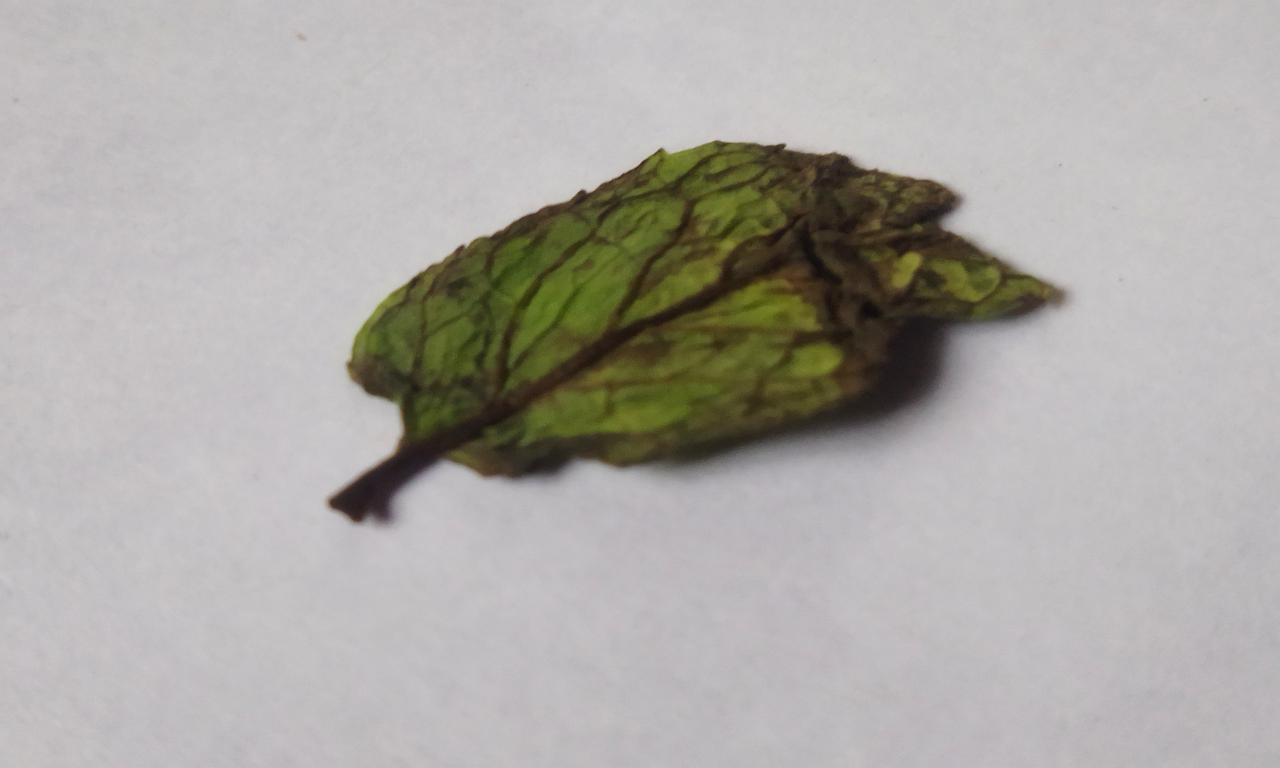
Label: Spoiled